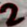
Number: 2